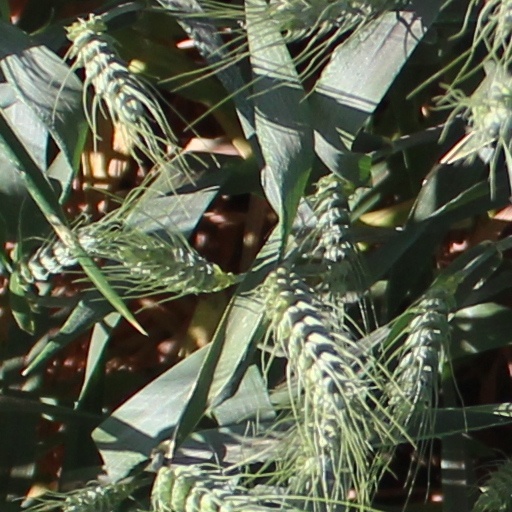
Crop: wheat